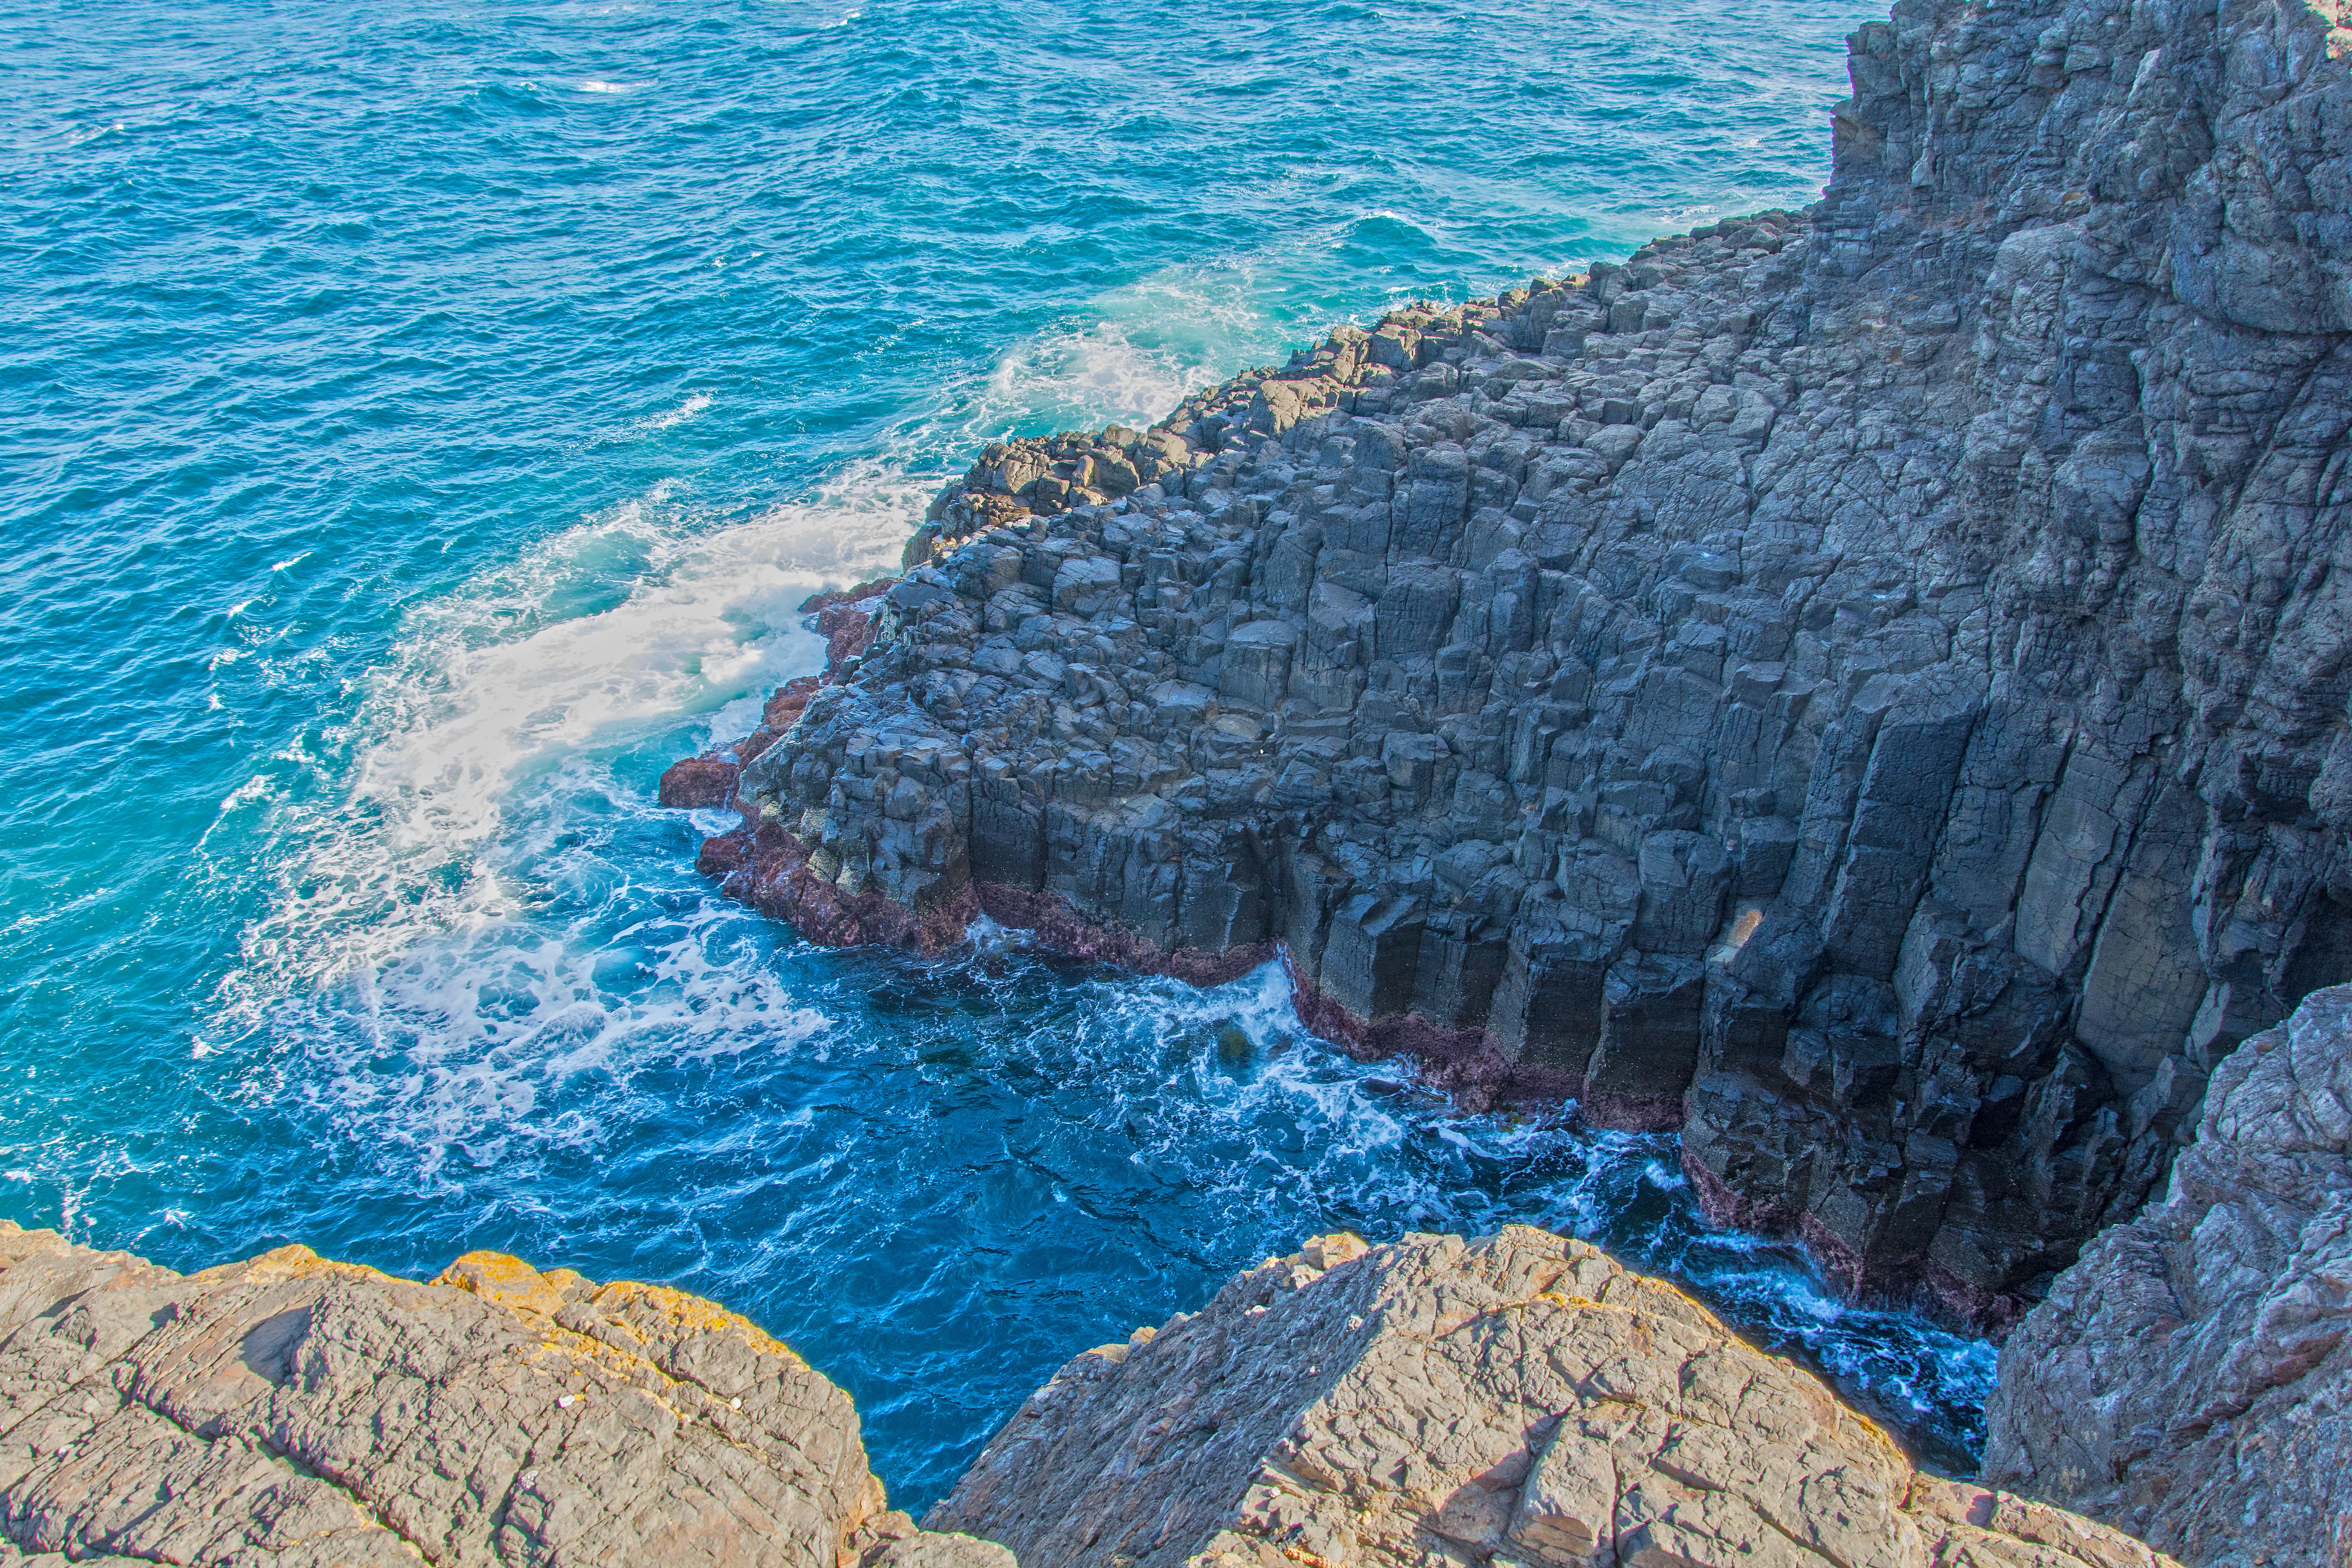
sea, rock, coast, promontory, ocean, cliff, klippe, coastal and oceanic landforms, bight, shore, azure, formation, cape, water, headland, bay, cove, wave, geology, terrain, vacation, landscape, inlet, wind wave, tourism